Selective school

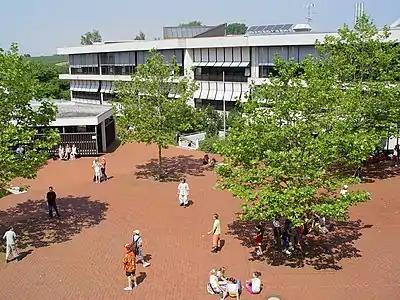
Selective school (Gymnasium) in Germany.

A selective school is a school that admits students on the basis of some sort of selection criteria, usually academic. The term may have different connotations in different systems and is the opposite of a comprehensive school, which accepts all students, regardless of aptitude.